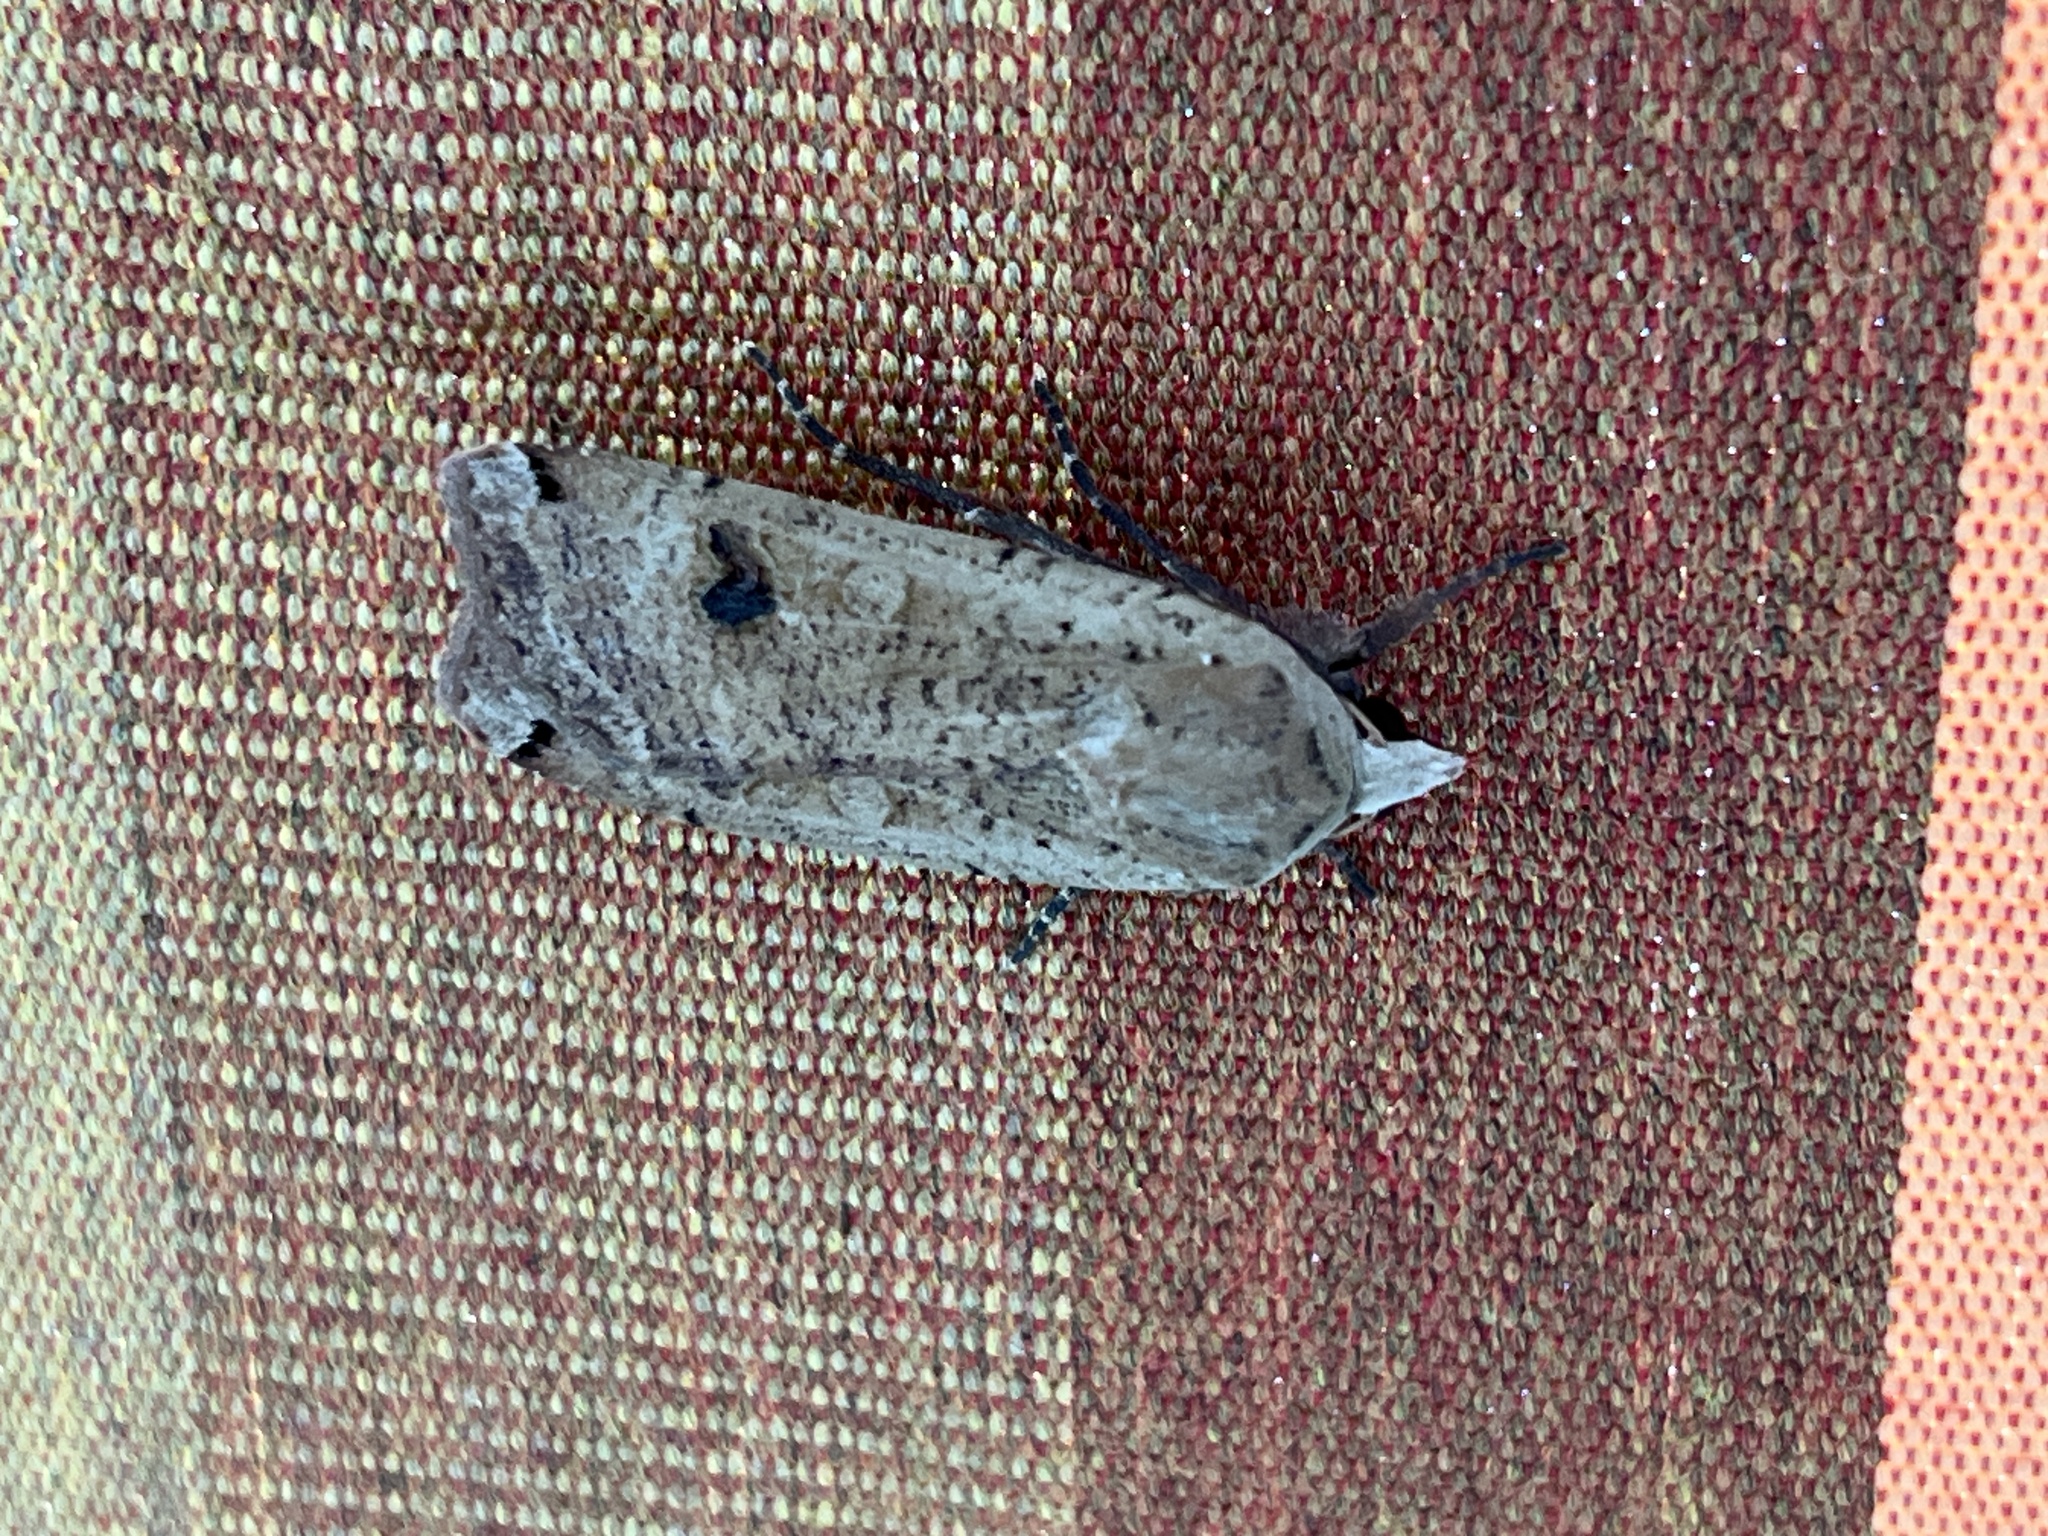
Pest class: cutworms